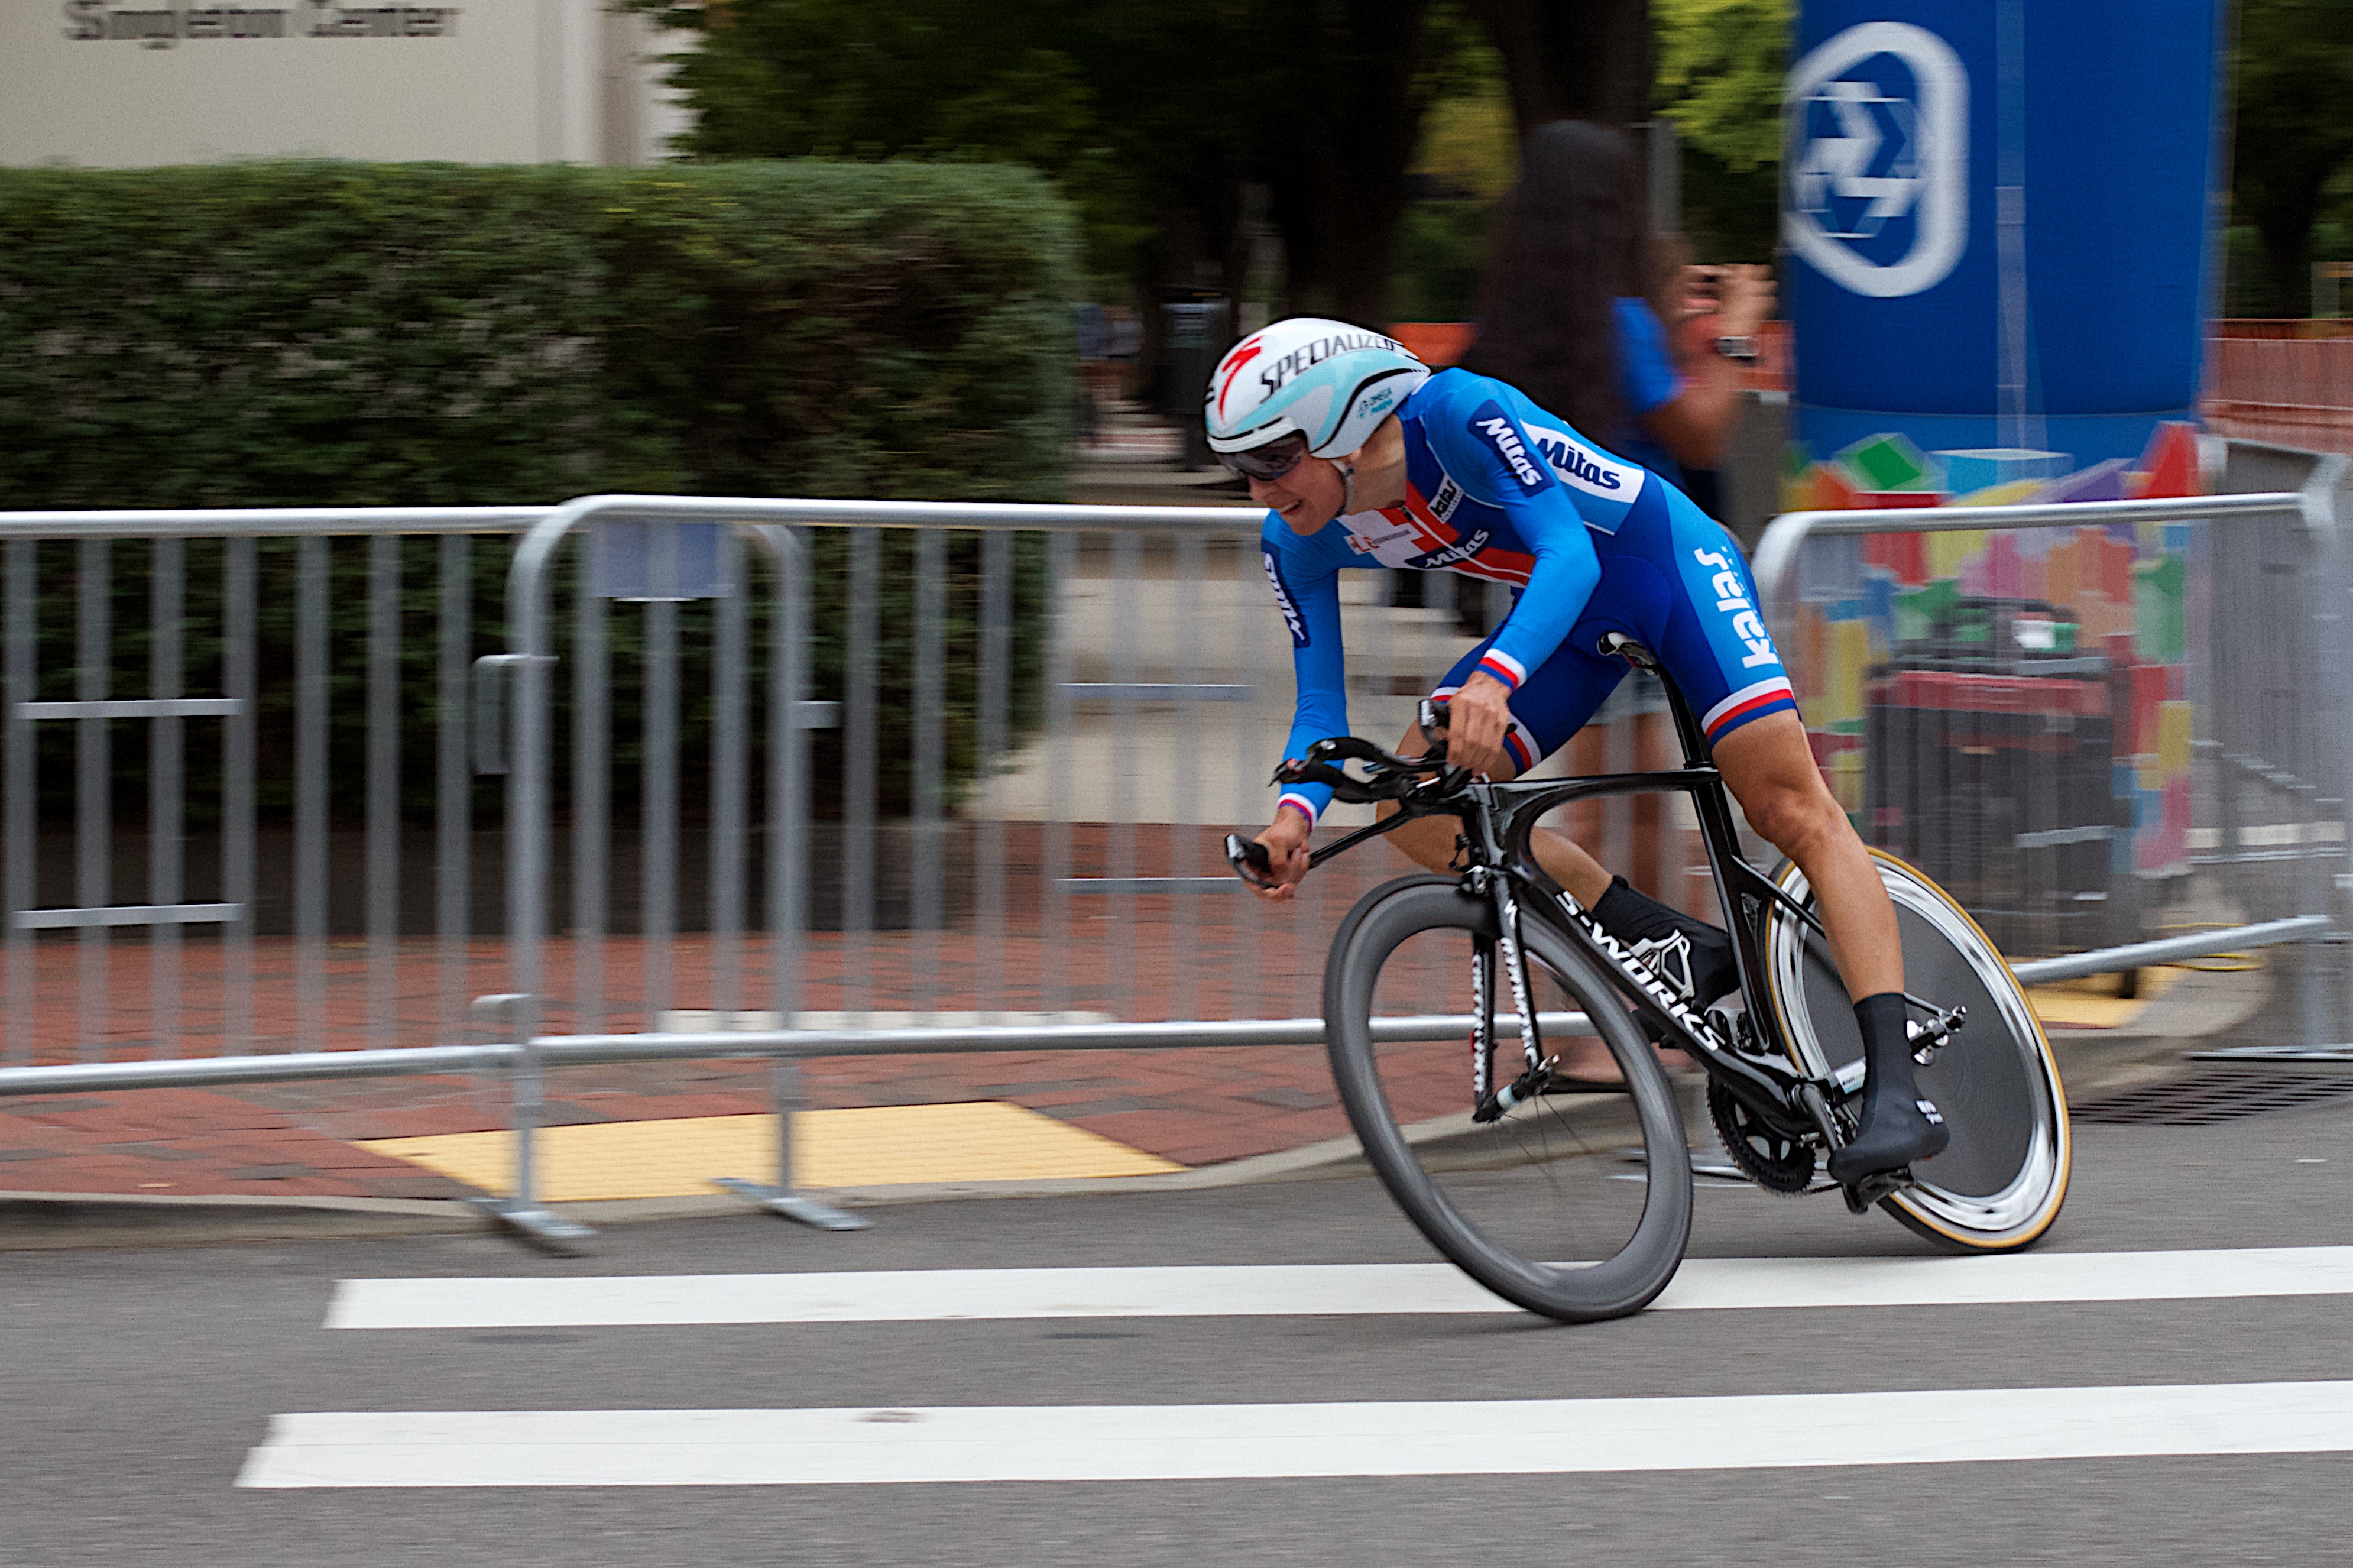
bicycle, recreation, vehicle, sports equipment, cycling, race, sports, racing, vcubrb, theworldsatvcu, road cycling, outdoor recreation, cycle sport, cyclo cross bicycle, cyclo cross, bicycle racing, road bicycle, endurance sports, racing bicycle, road bicycle racing, duathlon, keirin